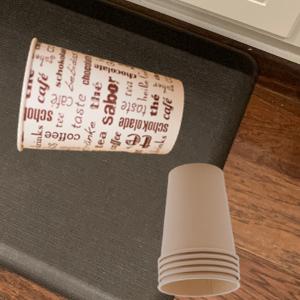
Label: cups